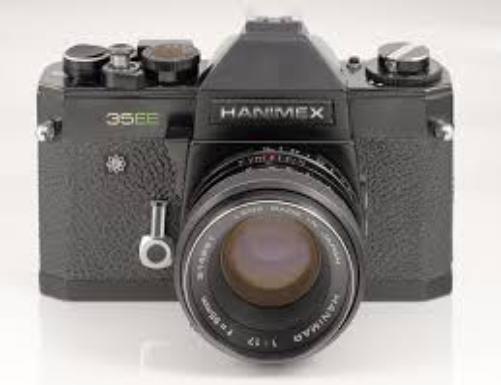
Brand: Hanimex
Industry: Electronic